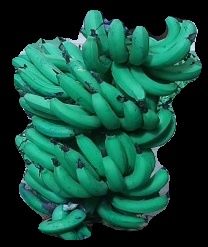
Variety: pachbale
Grade: grade3